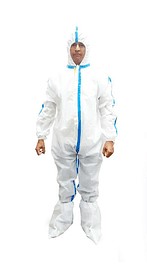
Objects detected:
Coverall